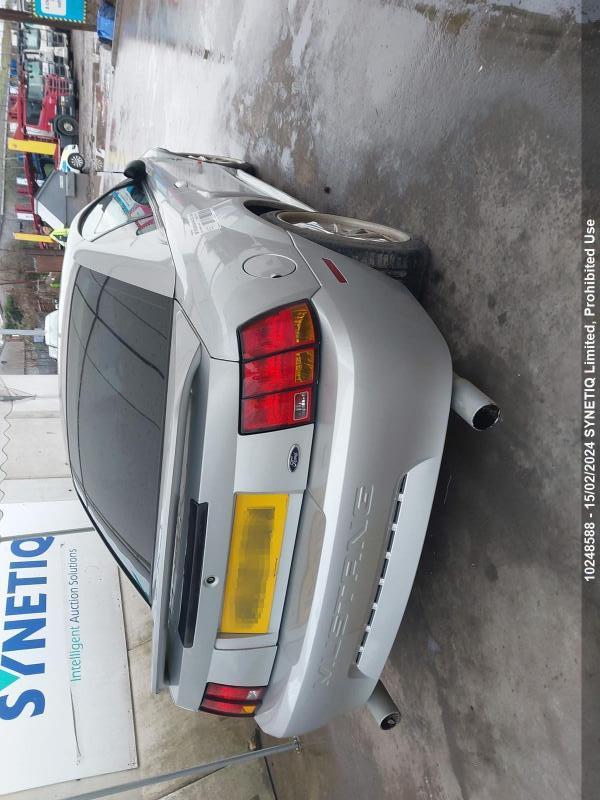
Aucun dommage détecté.
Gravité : aucun